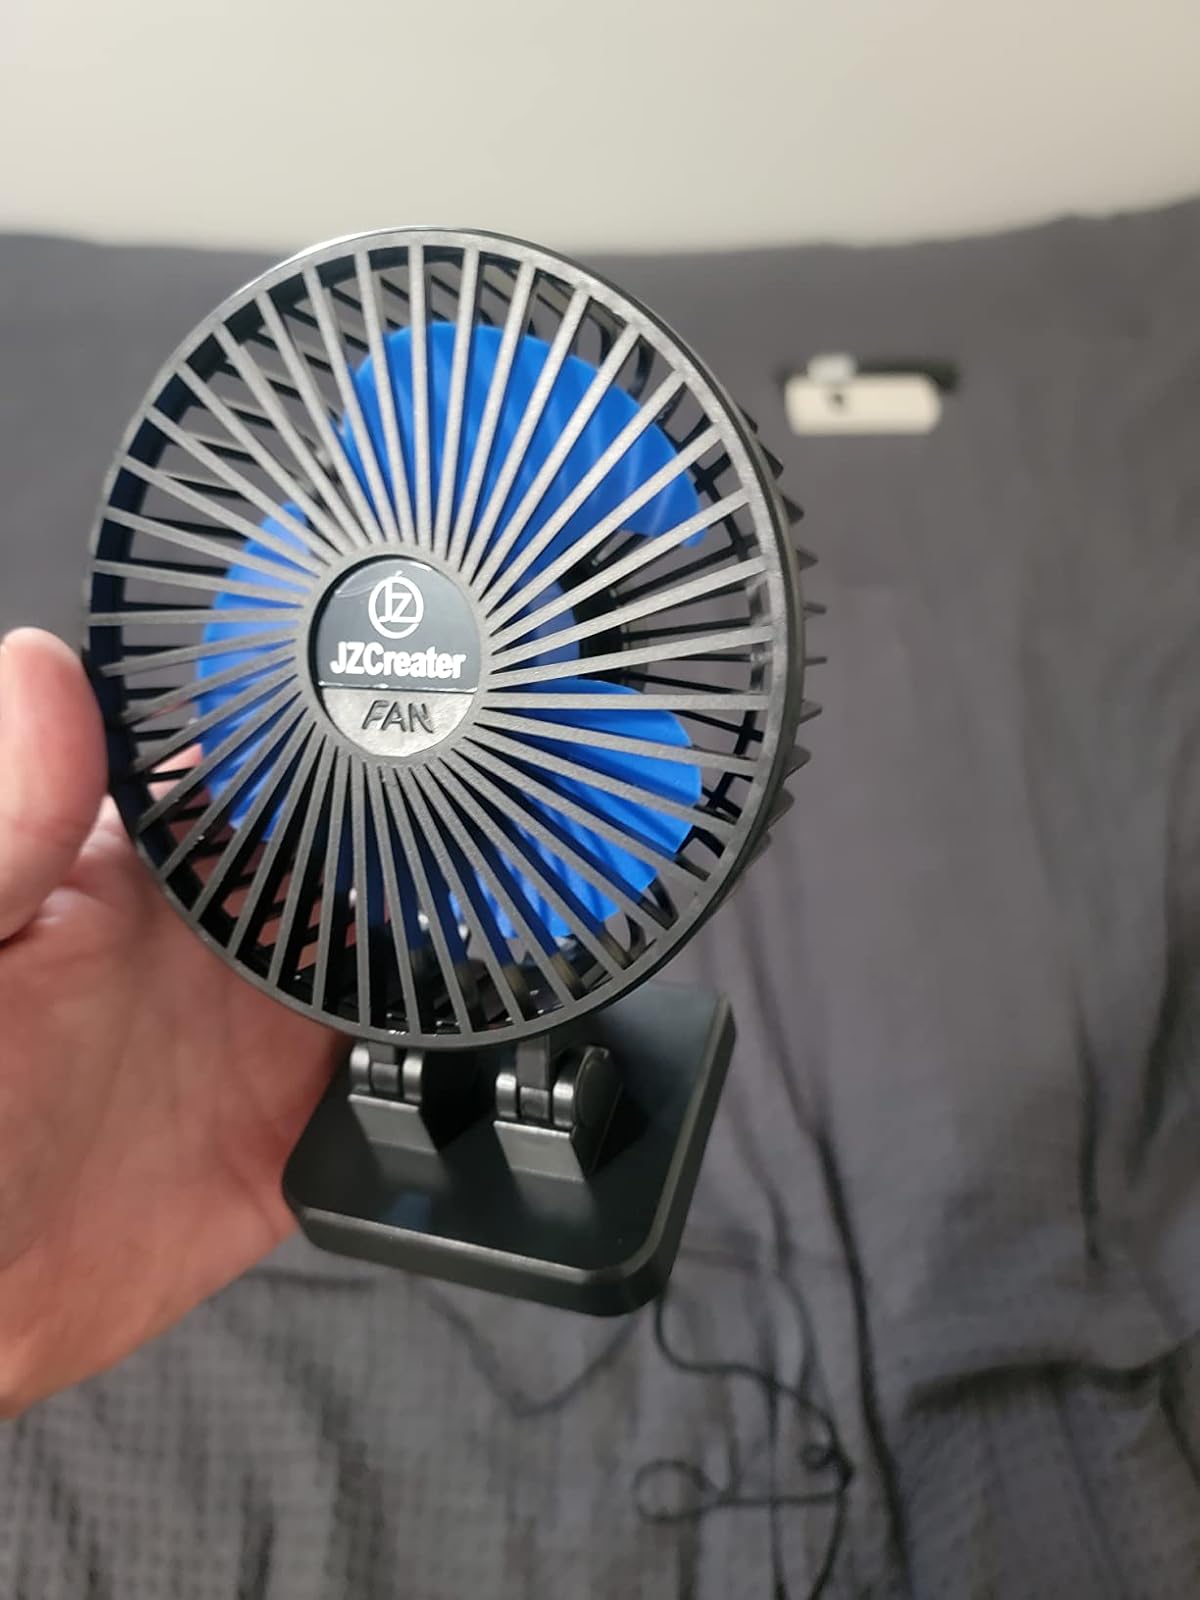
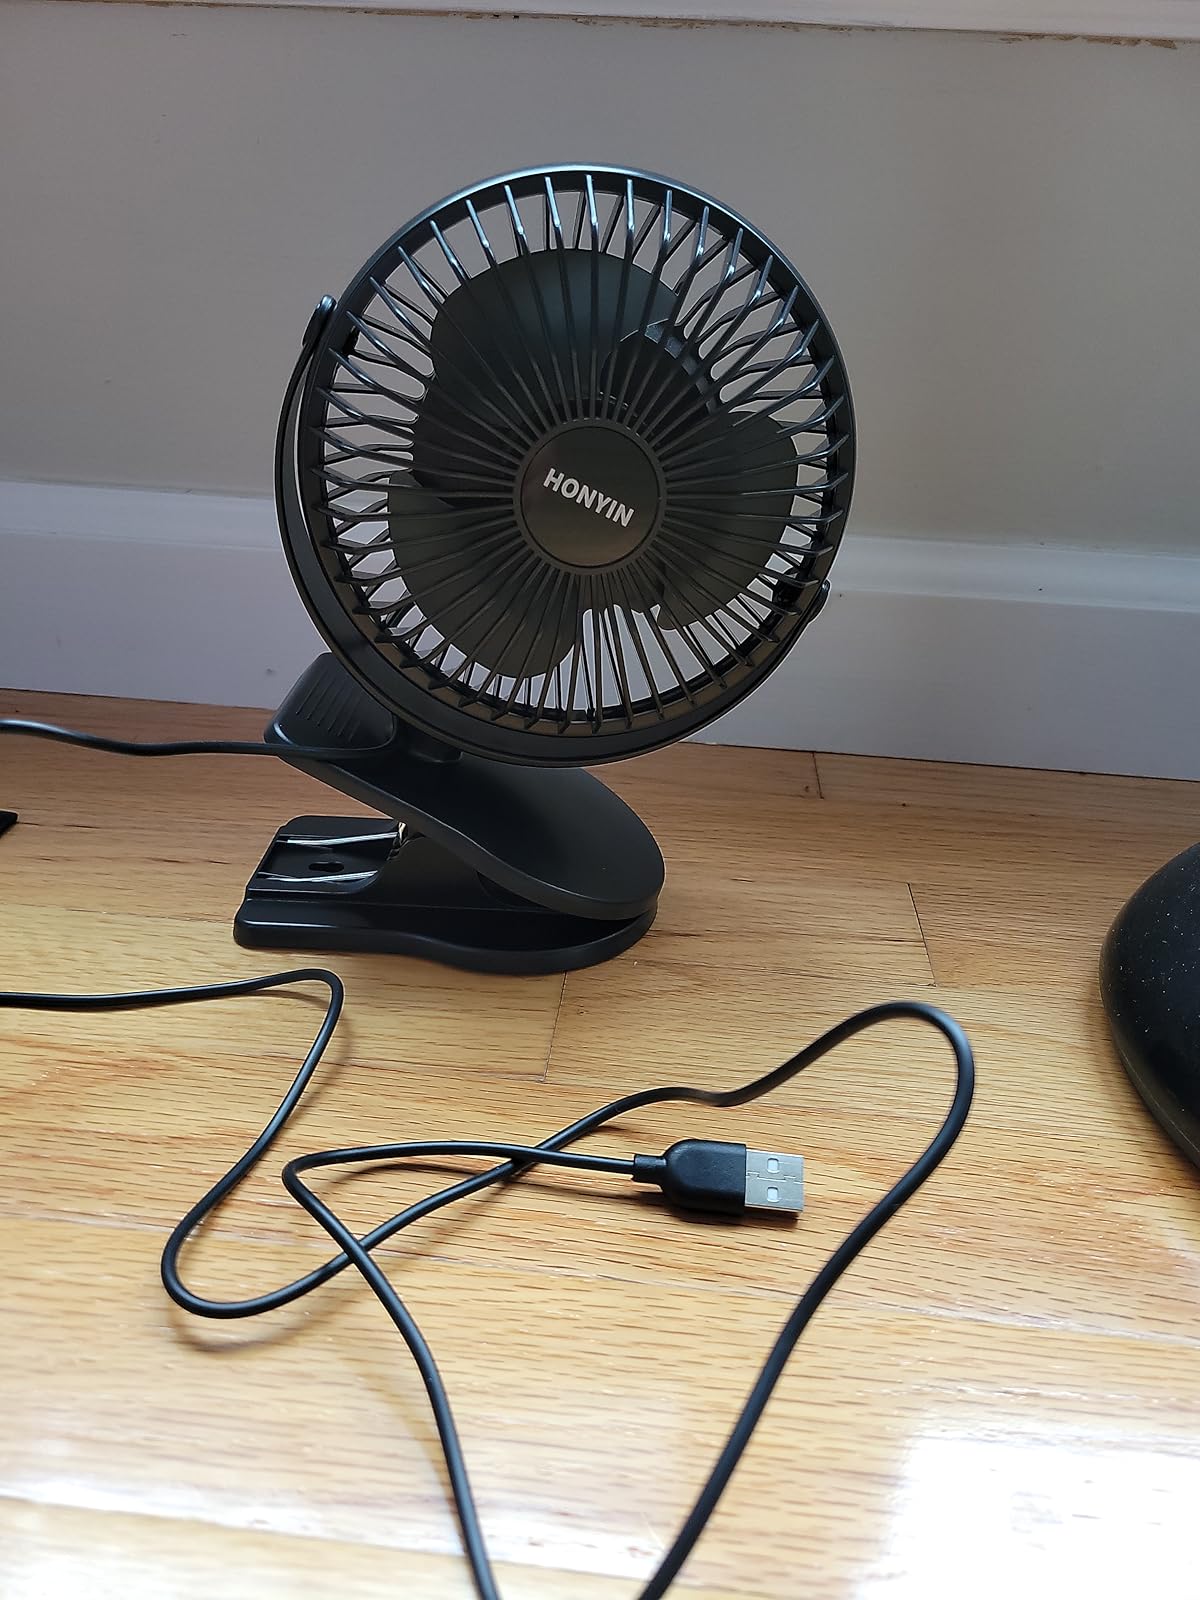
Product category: fan
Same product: no